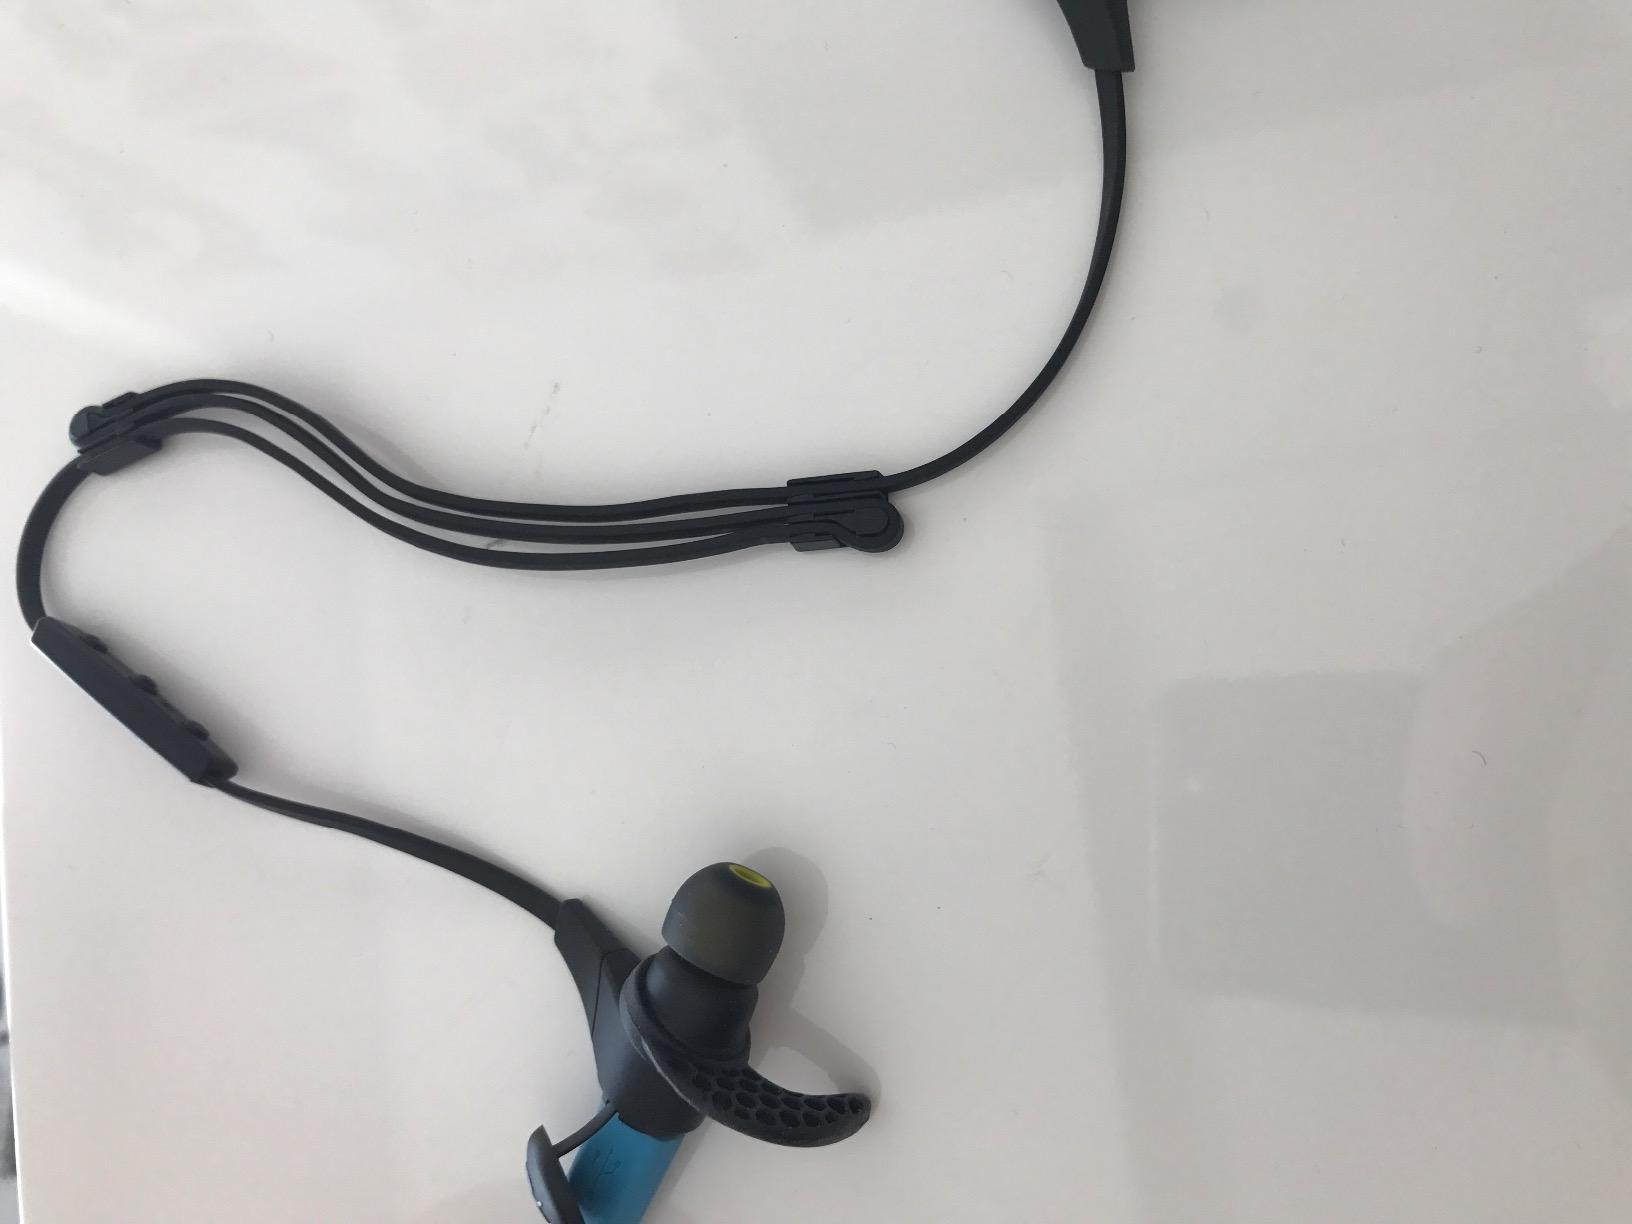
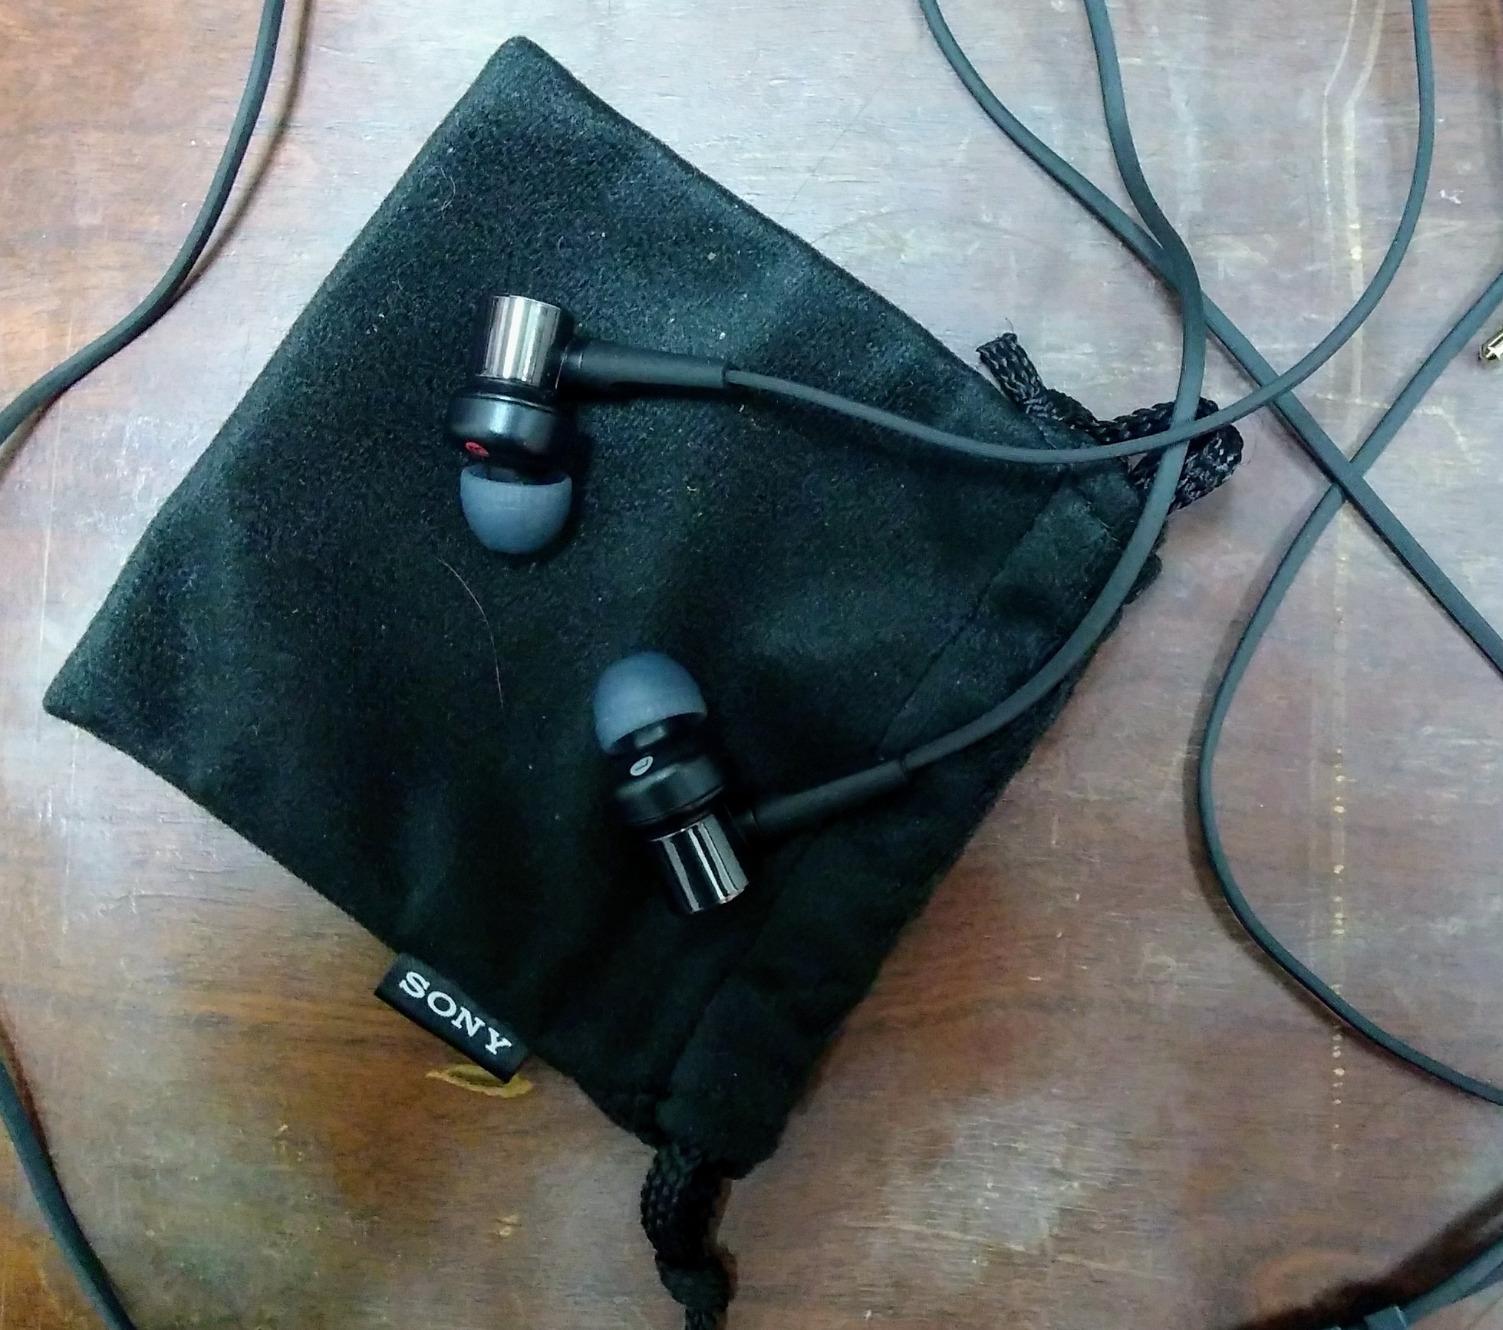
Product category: headphones
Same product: no